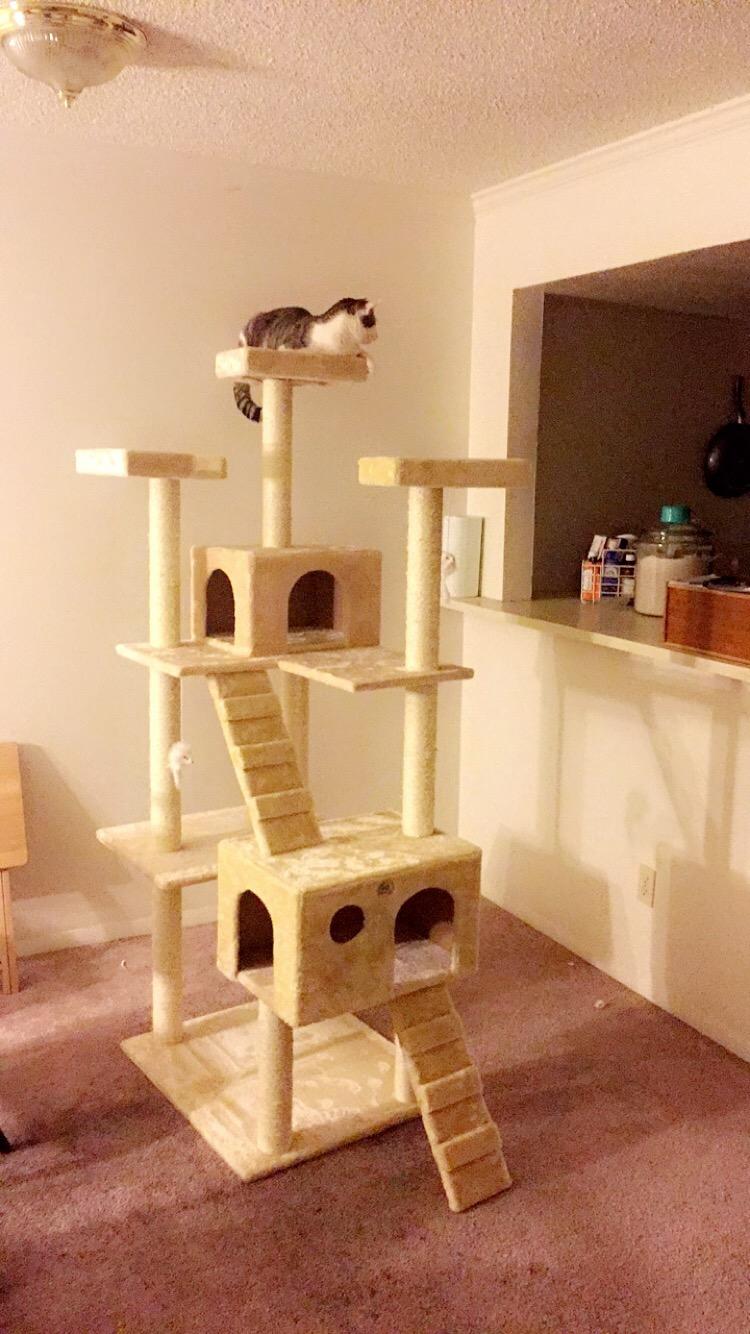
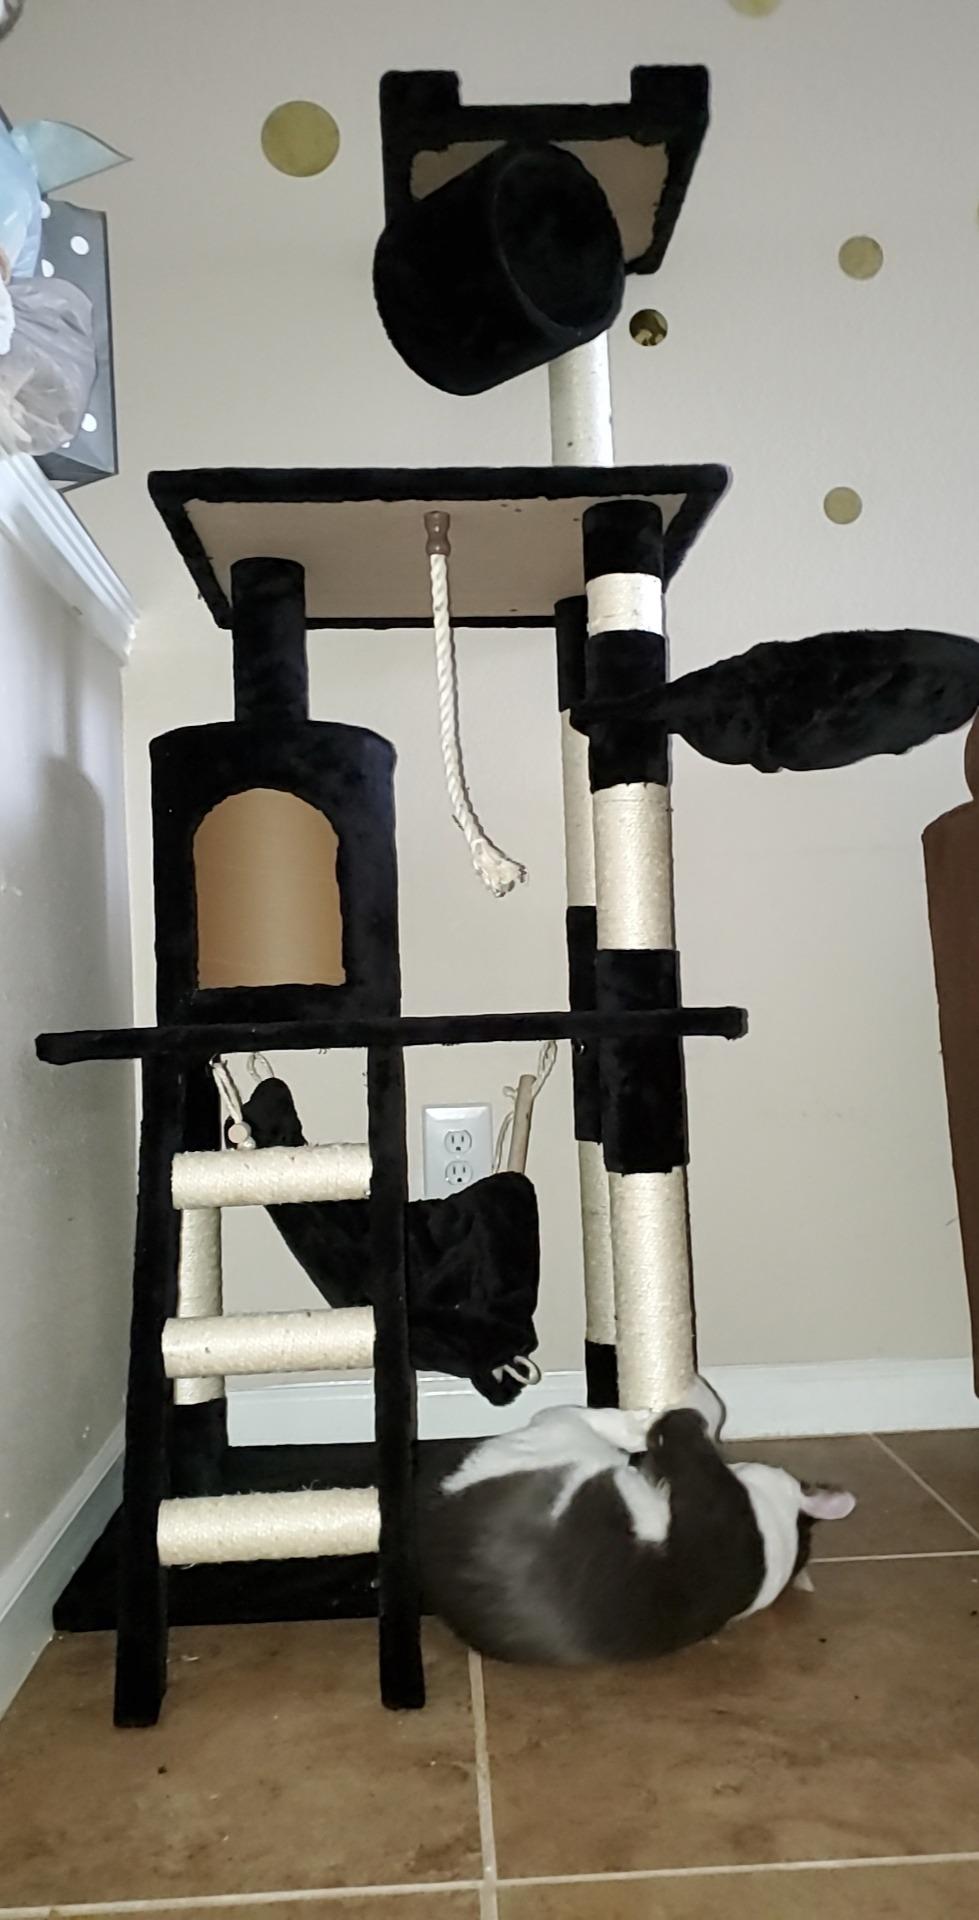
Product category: items_cat tree
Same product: no